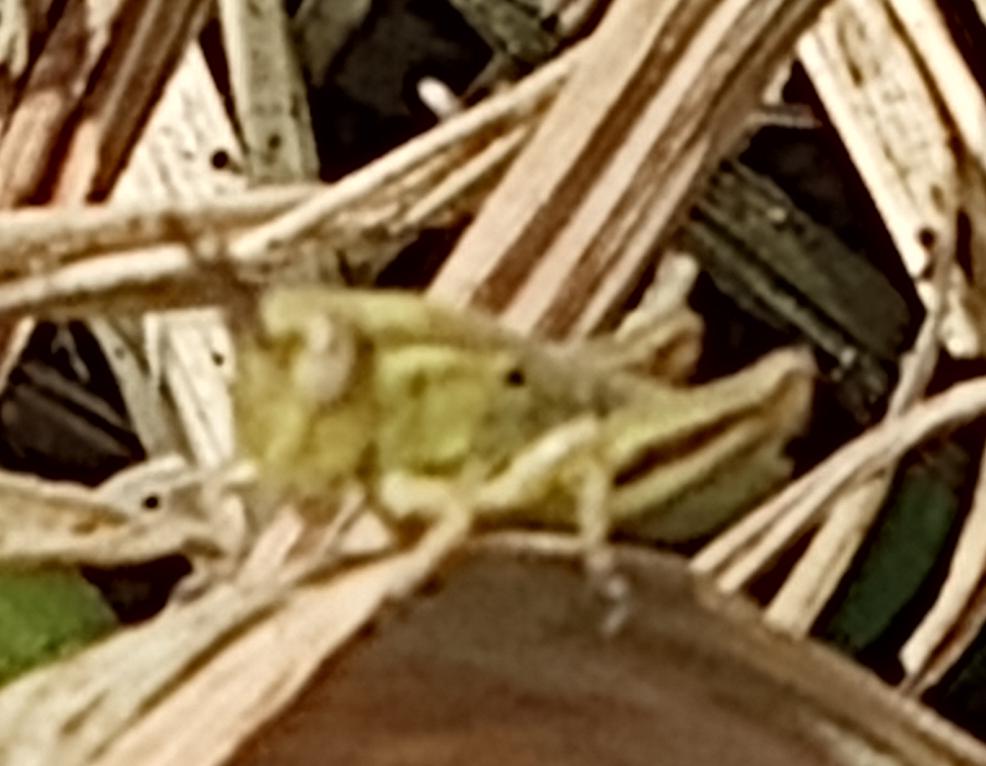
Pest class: occasional_pest